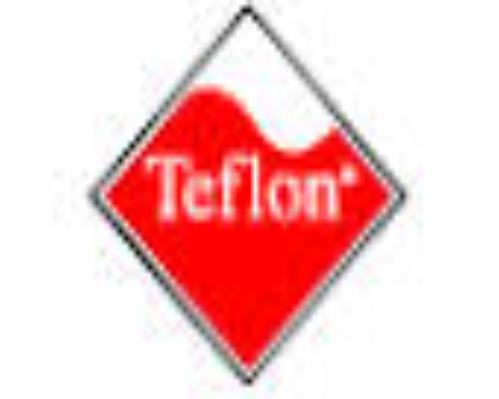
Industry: Necessities